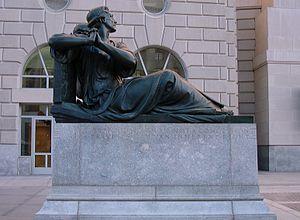
La liberté de religion, liberté de culte ou liberté de croyance désigne le droit subjectif fondamental des personnes de choisir et de pratiquer une religion donnée ou aucune. Par extension, elle fait référence aux textes de droit, déclarations, pactes, conventions, lois, textes constitutionnels divers qui permettent d'affirmer, défendre, étendre ou limiter ce droit. La liberté de religion est, avec le sécularisme l'un des aspects essentiels de la liberté de conscience.